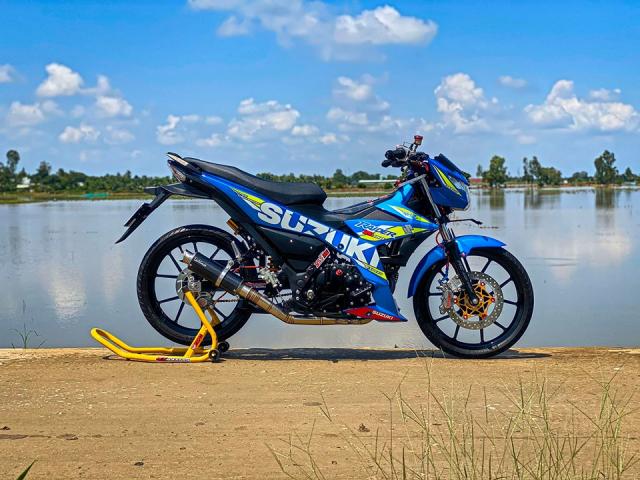
ở bên bờ sông có sự xuất hiện của một cái xe máy